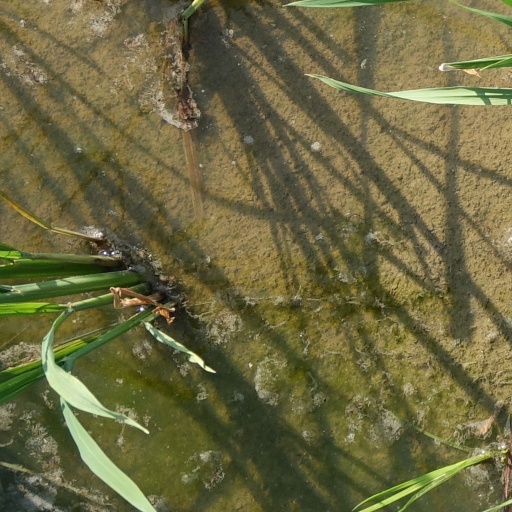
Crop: rice